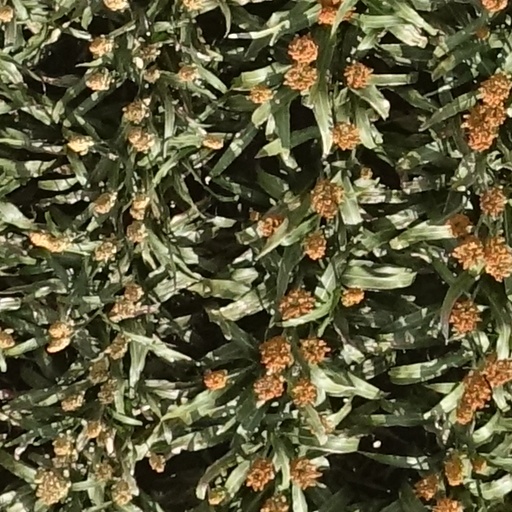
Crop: sorghum